Luigi Snozzi

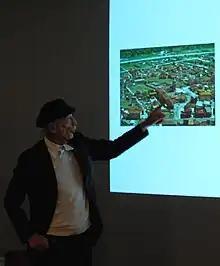
Luigi Snozzi presenting his realised project for Monte Carasso in Paris, 14 nov. 2009

Snozzi died in Minusio on 29 December 2020, at the age of 88, after contracting COVID-19 during the COVID-19 pandemic in Switzerland.